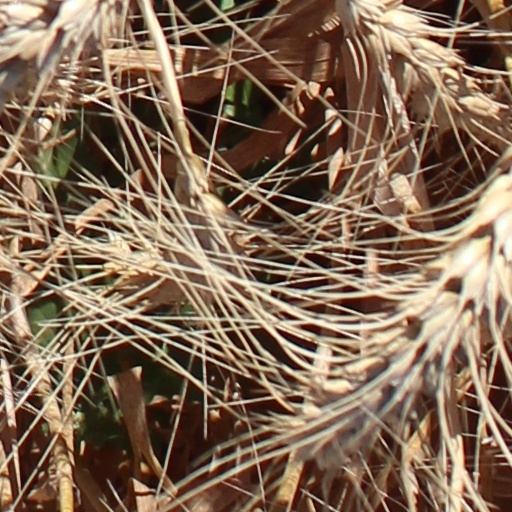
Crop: wheat